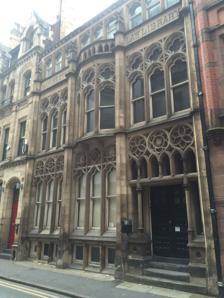
Building: Manchester Law Library
Country: United Kingdom
Year built: 1885
Building in Manchester, England Manchester Law Library The oldest provincial law library in England Type Former library Location Manchester , Greater Manchester , England Coordinates 53°28′48″N 2°14′38″W / 53.48°N 2.2438°W / 53.48; -2.2438 Built 1872–73 Architect Thomas Hartas Architectural style(s) Venetian Gothic Owner Privately owned Listed Building – Grade II* Official name Manchester Law Library Designated 3 October 1974 Reference no. 1219102 Location of Manchester Law Library in Greater Manchester The former Manchester Law Library at 14 Kennedy Street, Manchester , England, is a Grade II* listed building in the Venetian Gothic style. The building is notable as having housed the oldest provincial law library in England. Its architect, Thomas Hartas, is little known, and the former law library appears to be his only documented building. In 2015, the Manchester Incorporated Law Library Society sold the premises, and moved to new offices on Booth Street. History and description Reading Room Designed by Thomas Hartas, the library was built by William Holt between 1884 and 1885 to provide a meeting place, and reading room, for the Manchester Law Society. The building has a fine Venetian Gothic façade, "three bays, each divided into three again with richly traceried and strongly moulded frames to the openings". Internally, a lending library is located on the ground floor, "now with twentieth century furnishings. On the first floor, a reading room "with most of the (slightly rearranged) attractive, original fittings." These include the central oak table, three fireplaces, and tall bookcases, some set at right angles to the walls to maximise the available storage space. The "stained glass is a noteworthy feature (including) three roundels containing the images of bewigged judges". Offices are above this. "The building is noteworthy by virtue of having been built for the purposes of a law library and, London and the old universities aside, it is believed to have performed this function for a period longer than any other provincial law library". Hartas is an elusive architect and the library appears to be his only documented building. He has no entry in the RIBA Directory of British Architects 1834–1914 an exhaustive survey of practising architects of the Victorian era . The library is a Grade II* listed building . In 2015, the building was put up for sale. The law library relocated to new premises on Booth Street where it remains a private library open only to subscribing members of the legal profession. See also Greater Manchester portal Grade II* listed buildings in Greater Manchester Listed buildings in Manchester-M2 Notes